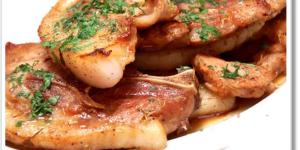
chuletas a las hierbas